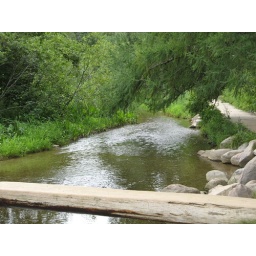
This is looking down river from the bridge just below the crossing.